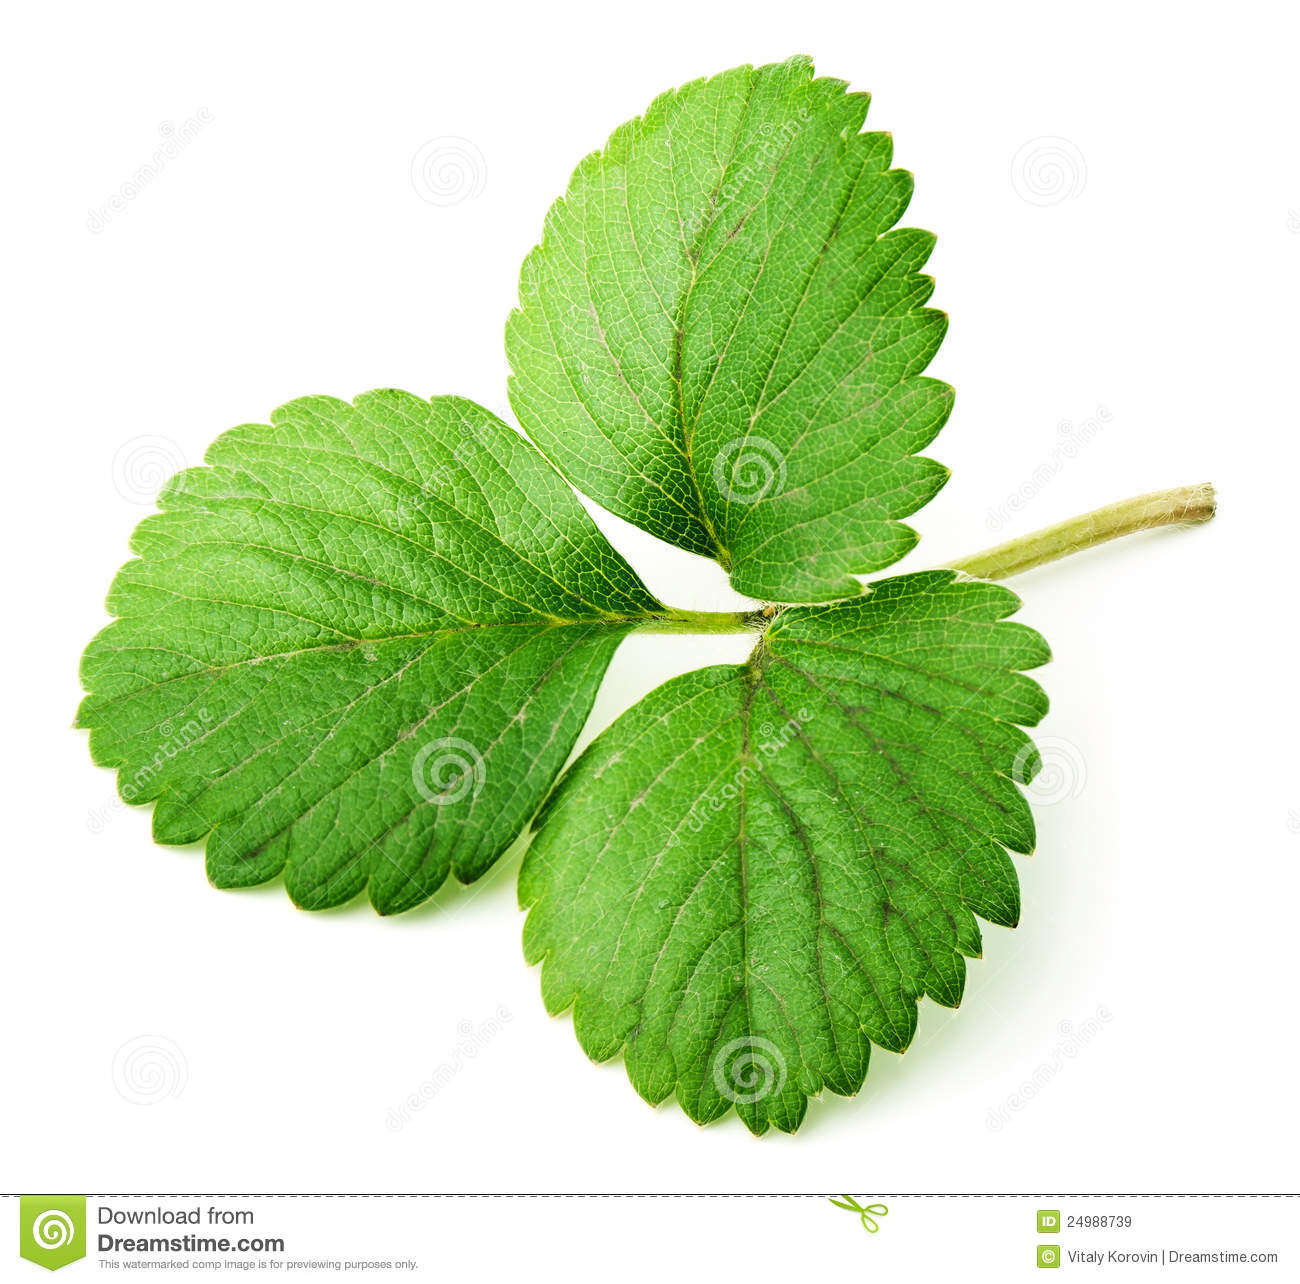
Labels: Strawberry leaf, Strawberry leaf, Strawberry leaf